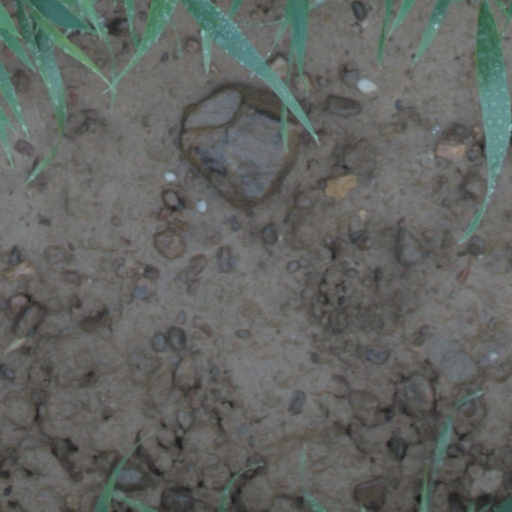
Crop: wheat